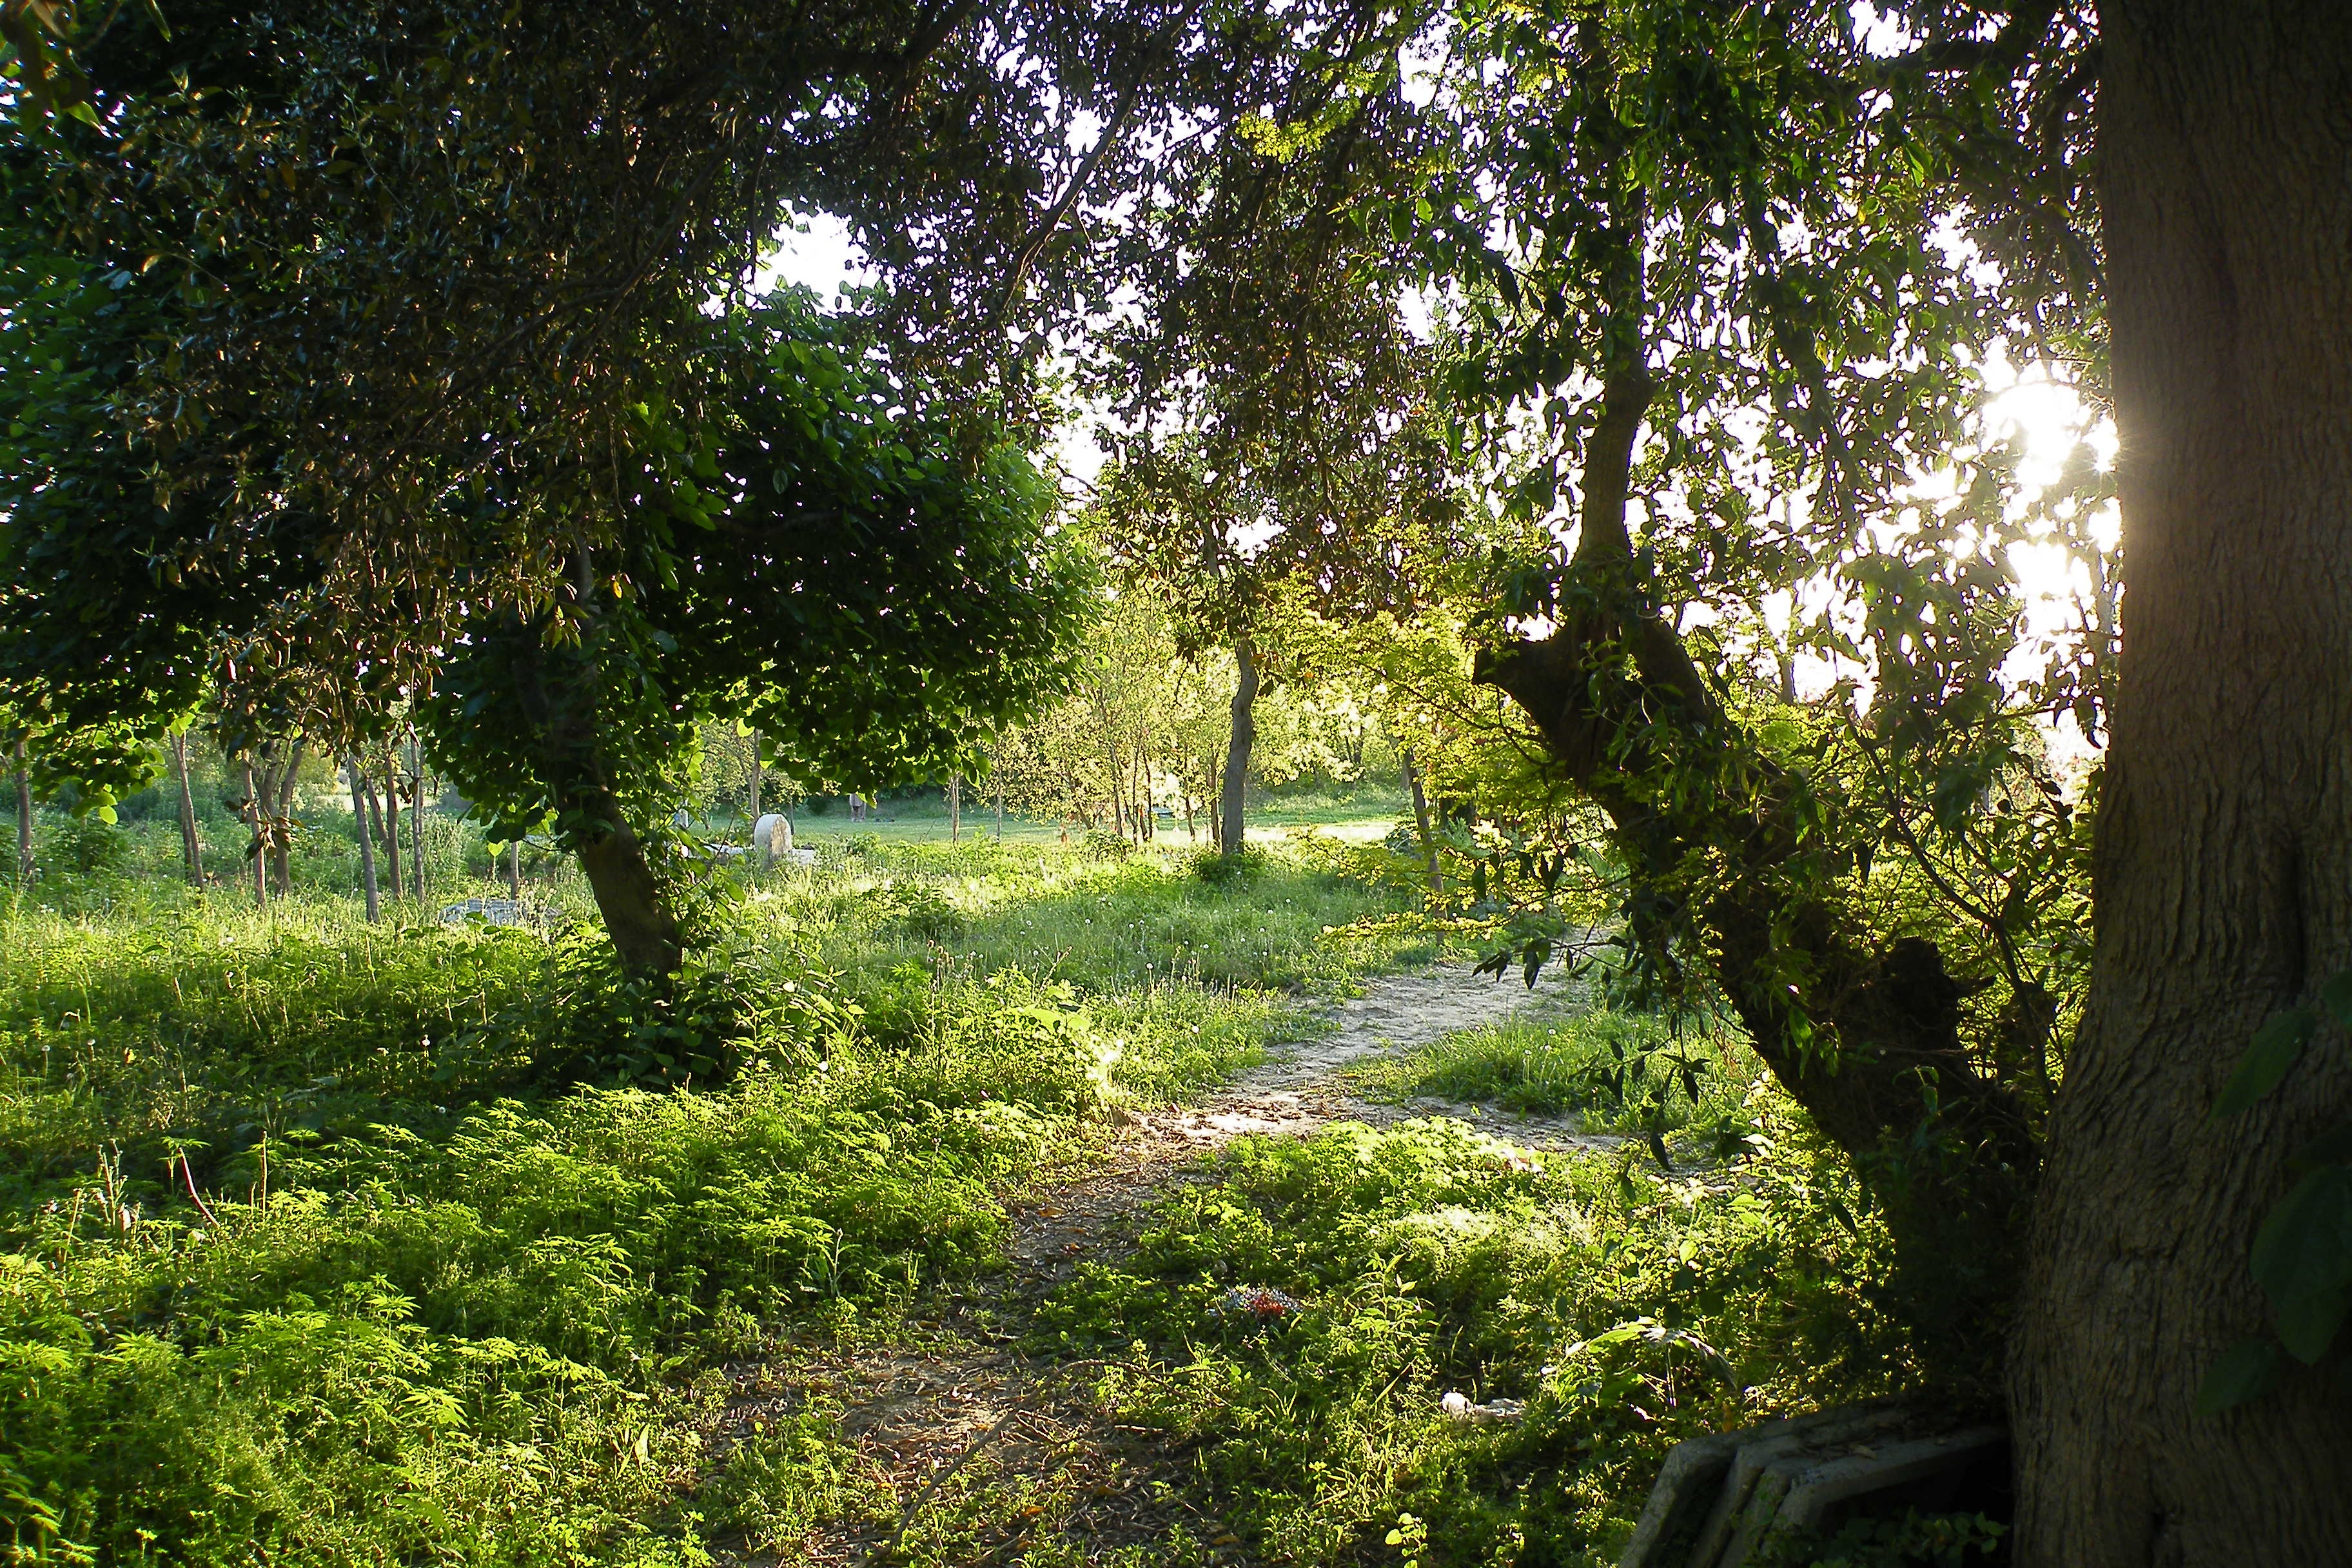
tree, nature, forest, grass, plant, sunset, meadow, sunlight, leaf, flower, green, jungle, autumn, park, botany, garden, woodland, habitat, rural area, natural environment, woody plant